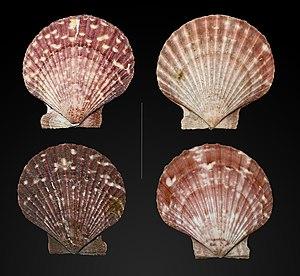
Aequipecten est un genre de mollusques bivalves.
Les Pectinidae sont une famille de mollusques bivalves de l'ordre des Pectinida.
Le Pétoncle blanc, ou Vanneau, est un mollusque bivalve de la famille des pectinidés.